Steel

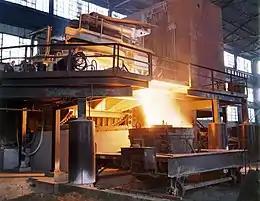
White-hot steel pouring out of an electric arc furnace in Brackenridge, Pennsylvania

Since the 17th century, the first step in European steel production has been the smelting of iron ore into pig iron in a blast furnace. Originally employing charcoal, modern methods use coke, which has proven more economical.